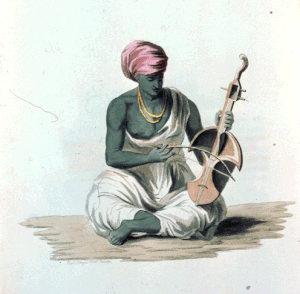
La sorud, surando, saro, sarinda, proche du ghaychak ou gheychak en Iran, est une vièle rustique qu'on rencontre aussi au Népal et en Afghanistan, dont la forme et la taille est très variable, mais dont le principe reste identique.